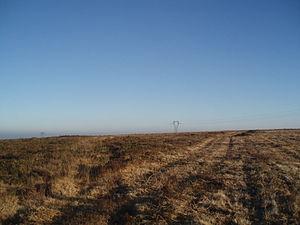
Loqueffret, en breton Lokeored, est une commune du centre du Finistère, en région Bretagne, dans l'ouest de la France. Situé au sud des monts d'Arrée, dans la partie orientale du Parc naturel régional d'Armorique, c'est un petit village rural, ancienne patrie des Pilhaouers.
Les monts d'Arrée sont un massif montagneux ancien de la Bretagne occidentale faisant partie du massif armoricain. Composés de roches sédimentaires et métamorphiques datant du Paléozoïque, ils marquaient la limite des évêchés de Cornouaille et de Léon. Leur paysage est très proche de ceux de l'Irlande et du Pays de Galles, avec ses rocs qui émergent de la végétation constituée principalement de landes, qui est typique de l'Argoat.